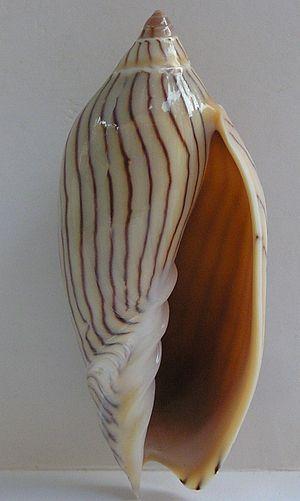
Amoria est un genre de mollusques gastéropodes, de la famille des Volutidae.